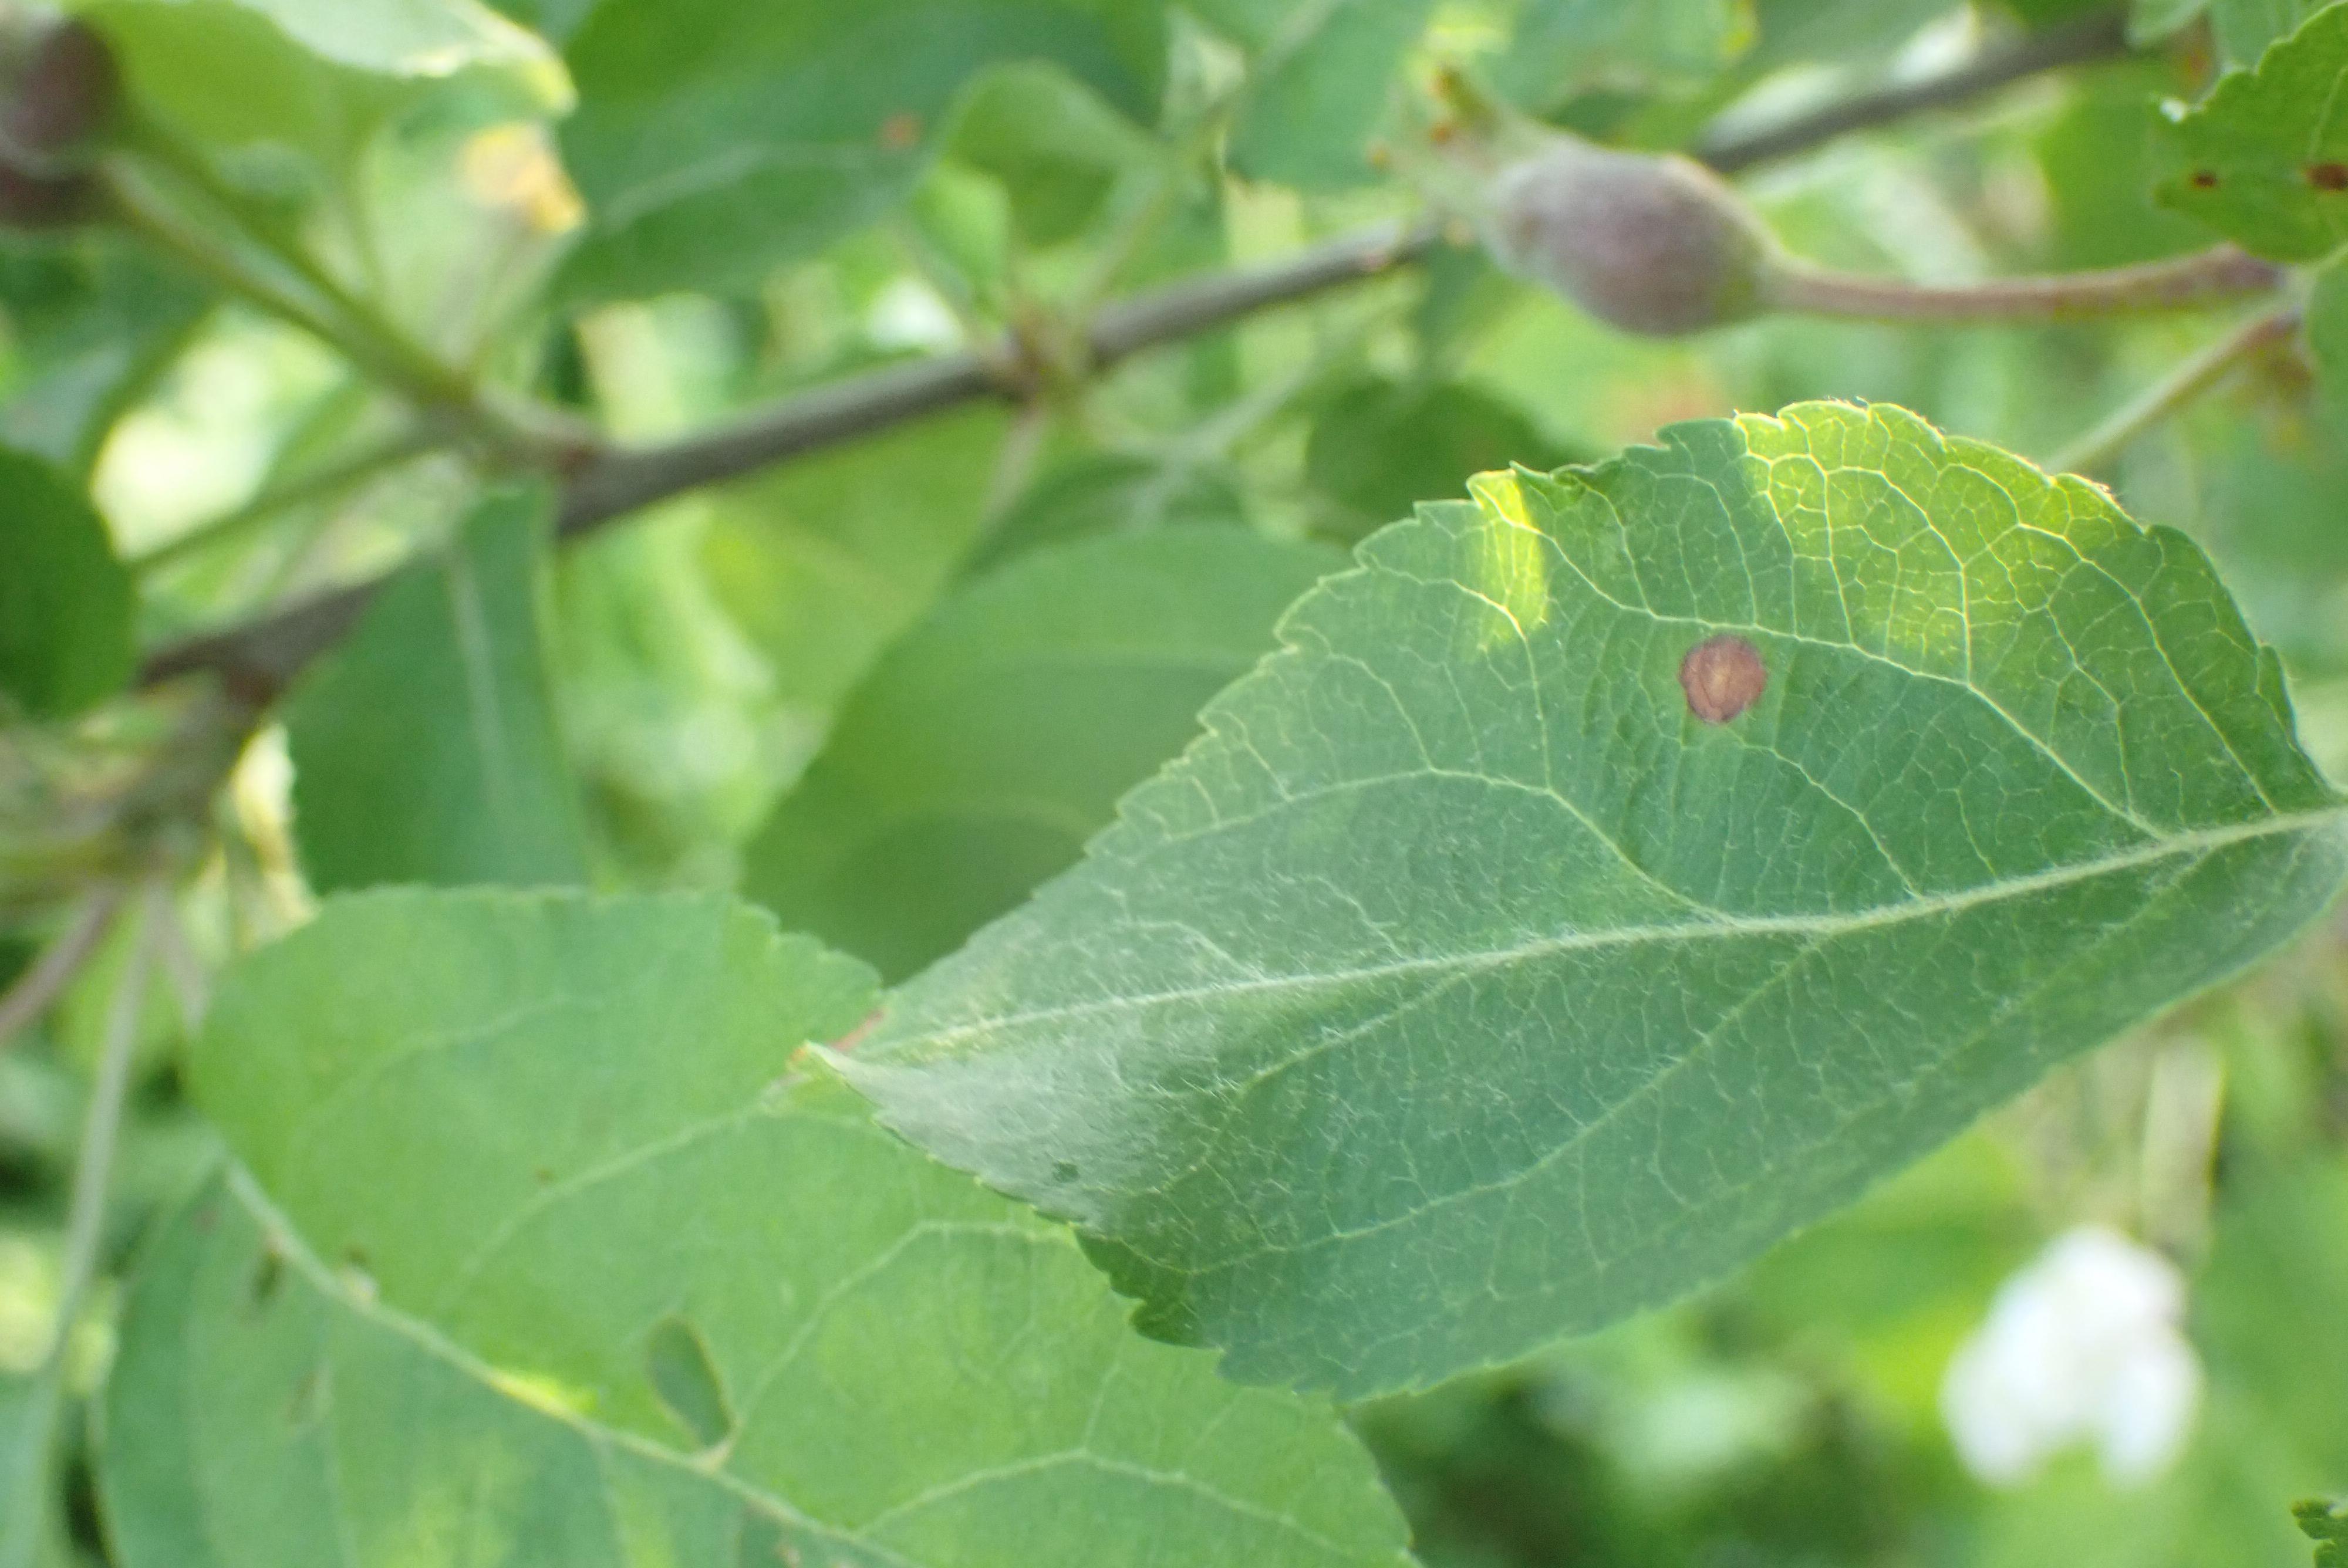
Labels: frog_eye_leaf_spot